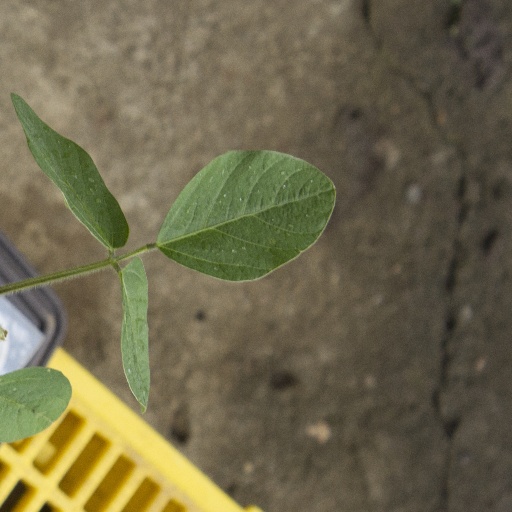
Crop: soybean